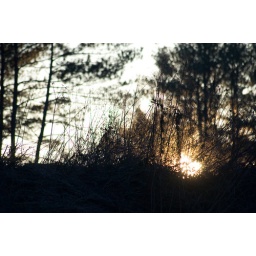
Sunrise through grasses and pine trees near Saluda River in Columbia, South Carolina. Nice find after the moon shoot.